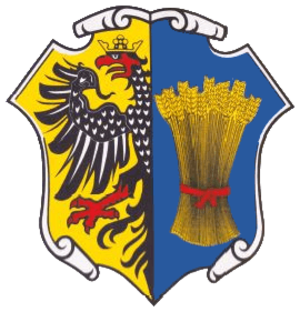
Heuchelheim bei Frankenthal est une municipalité de la Verbandsgemeinde Heßheim, dans l'arrondissement de Rhin-Palatinat, en Rhénanie-Palatinat, dans l'ouest de l'Allemagne.